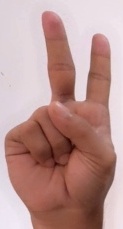
ASL sign: 2